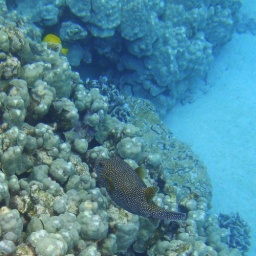
There is also a tiny puffer fish among the coral near the yellow tang.